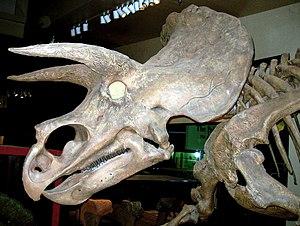
Squelette de Triceratops au Smithsonian Museum d'Histoire Naturelle
Triceratops est un genre éteint célèbre de dinosaures herbivores de la famille des cératopsidés qui a vécu à la fin du Maastrichtien, au Crétacé supérieur, il y a 68 à 66 millions d'années, dans ce qui est maintenant l'Amérique du Nord.